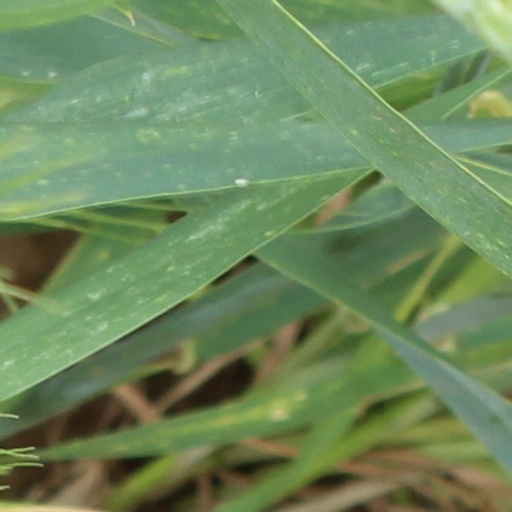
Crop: wheat